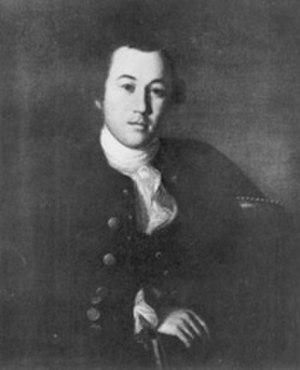
Le 3ᵉ congrès des États-Unis est la législature fédérale américaine, composée du Sénat et de la Chambre des représentants, débutant le 4 mars 1793 et s'achevant le 3 mars 1795.
Henry Tazewell est un homme politique américain originaire de Virginie.